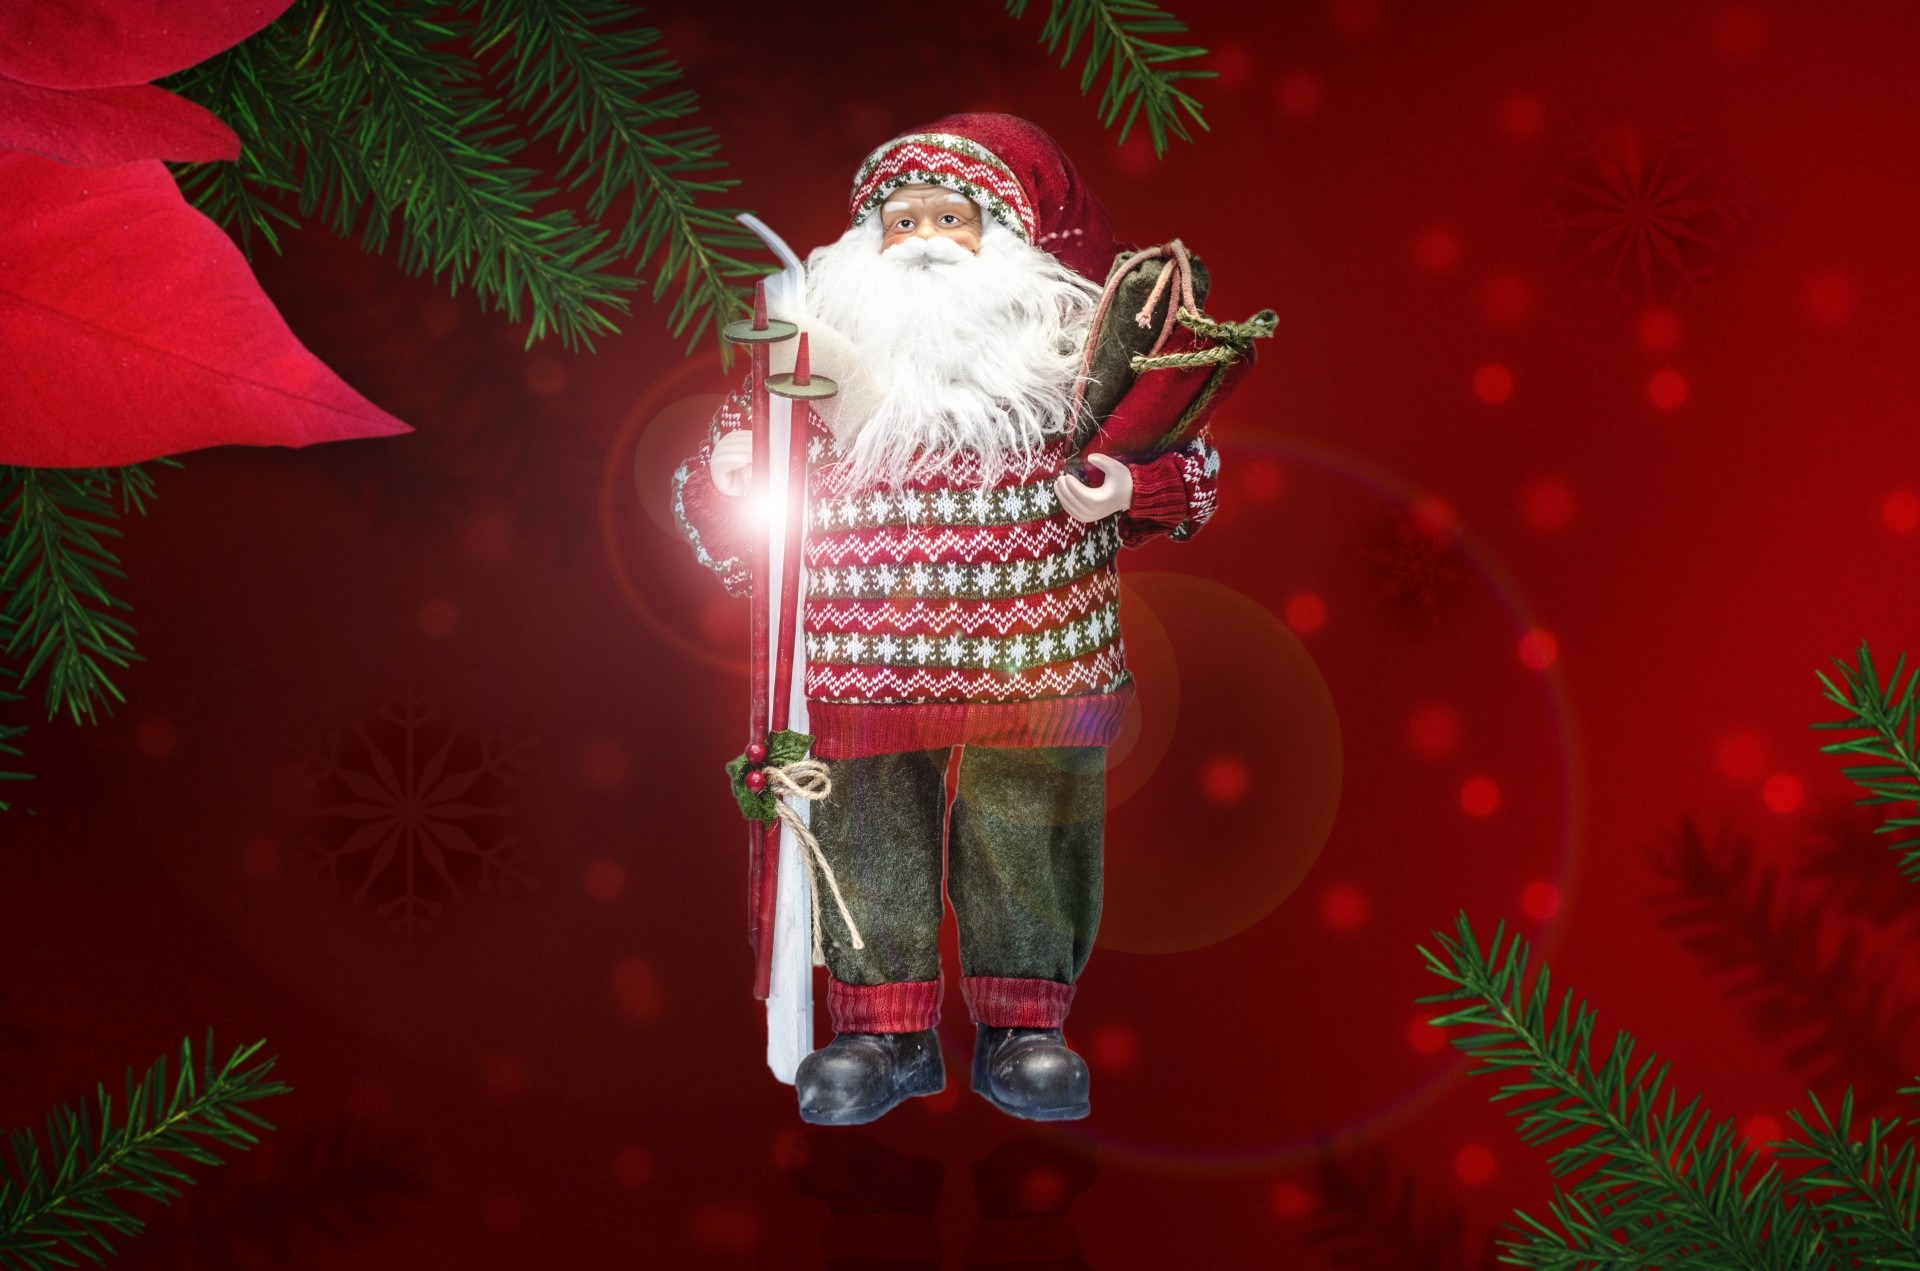
cold, old, cute, isolated, celebration, ice, gift, red, holiday, father, hat, christmas, toy, christmas tree, season, santa, close up, puppet, christmas decoration, doll, fun, icy, cap, statuette, artificial, event, claus, frosty, xmas, greeting, santa claus, traditional, presents, jolly, rosy, fictional character